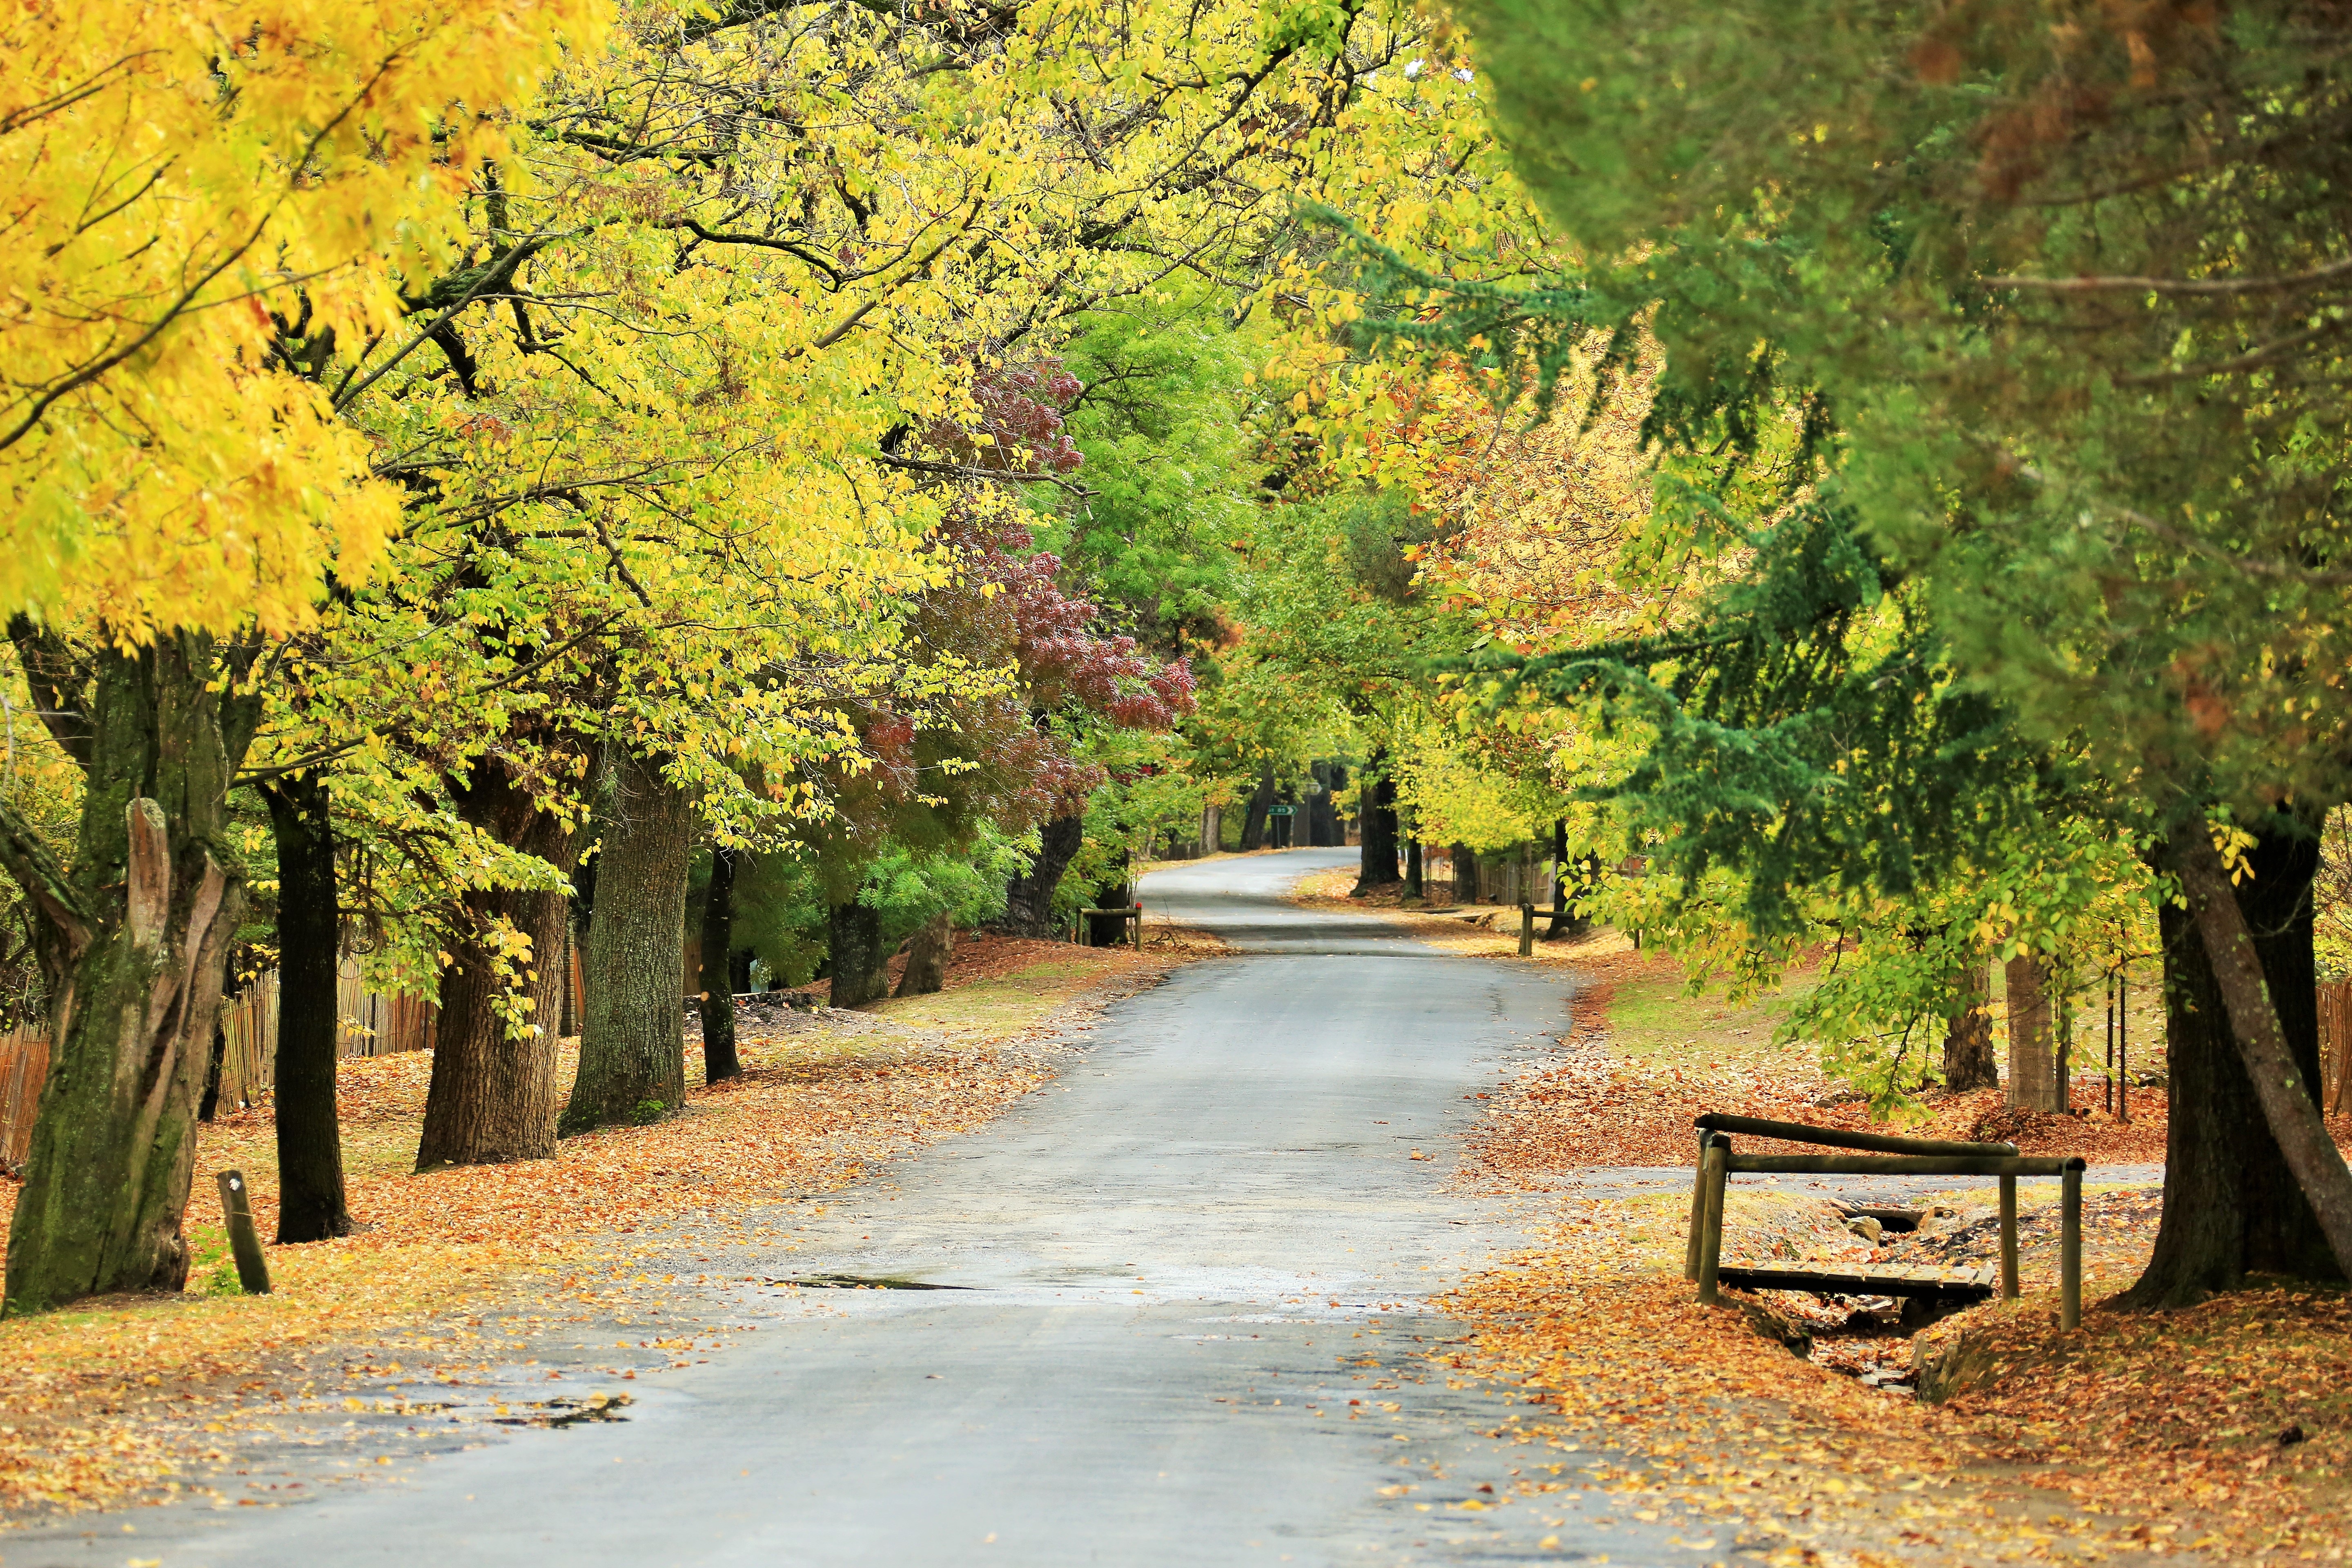
landscape, tree, nature, forest, path, outdoor, plant, sunlight, morning, leaf, flower, river, country, walkway, environment, autumn, park, season, trees, woods, avenue, woodland, rural area, woody plant